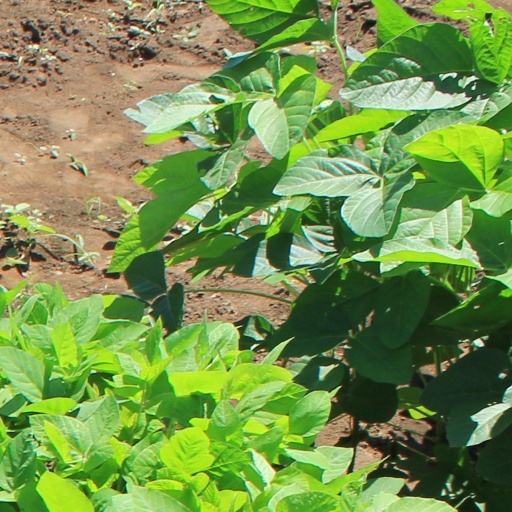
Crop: soybean